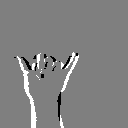
ASL letter: y